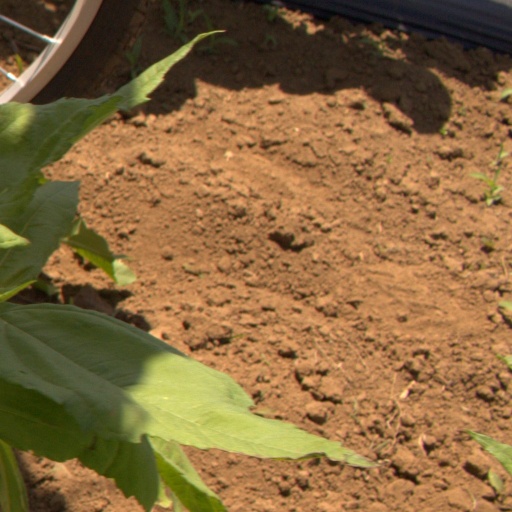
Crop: Jerusalem artichoke